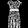
Label: Dress